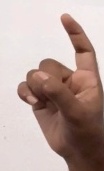
ASL sign: Z